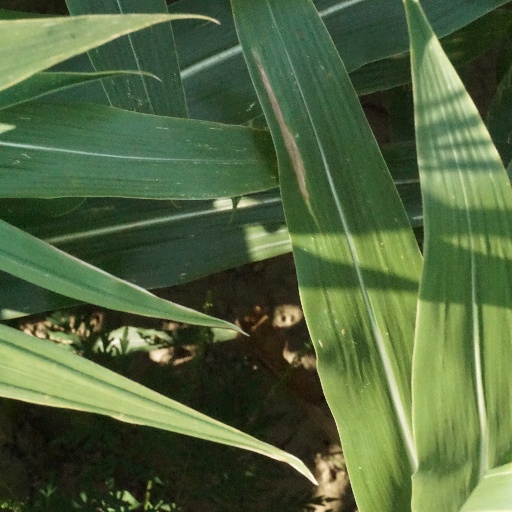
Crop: maize; corn